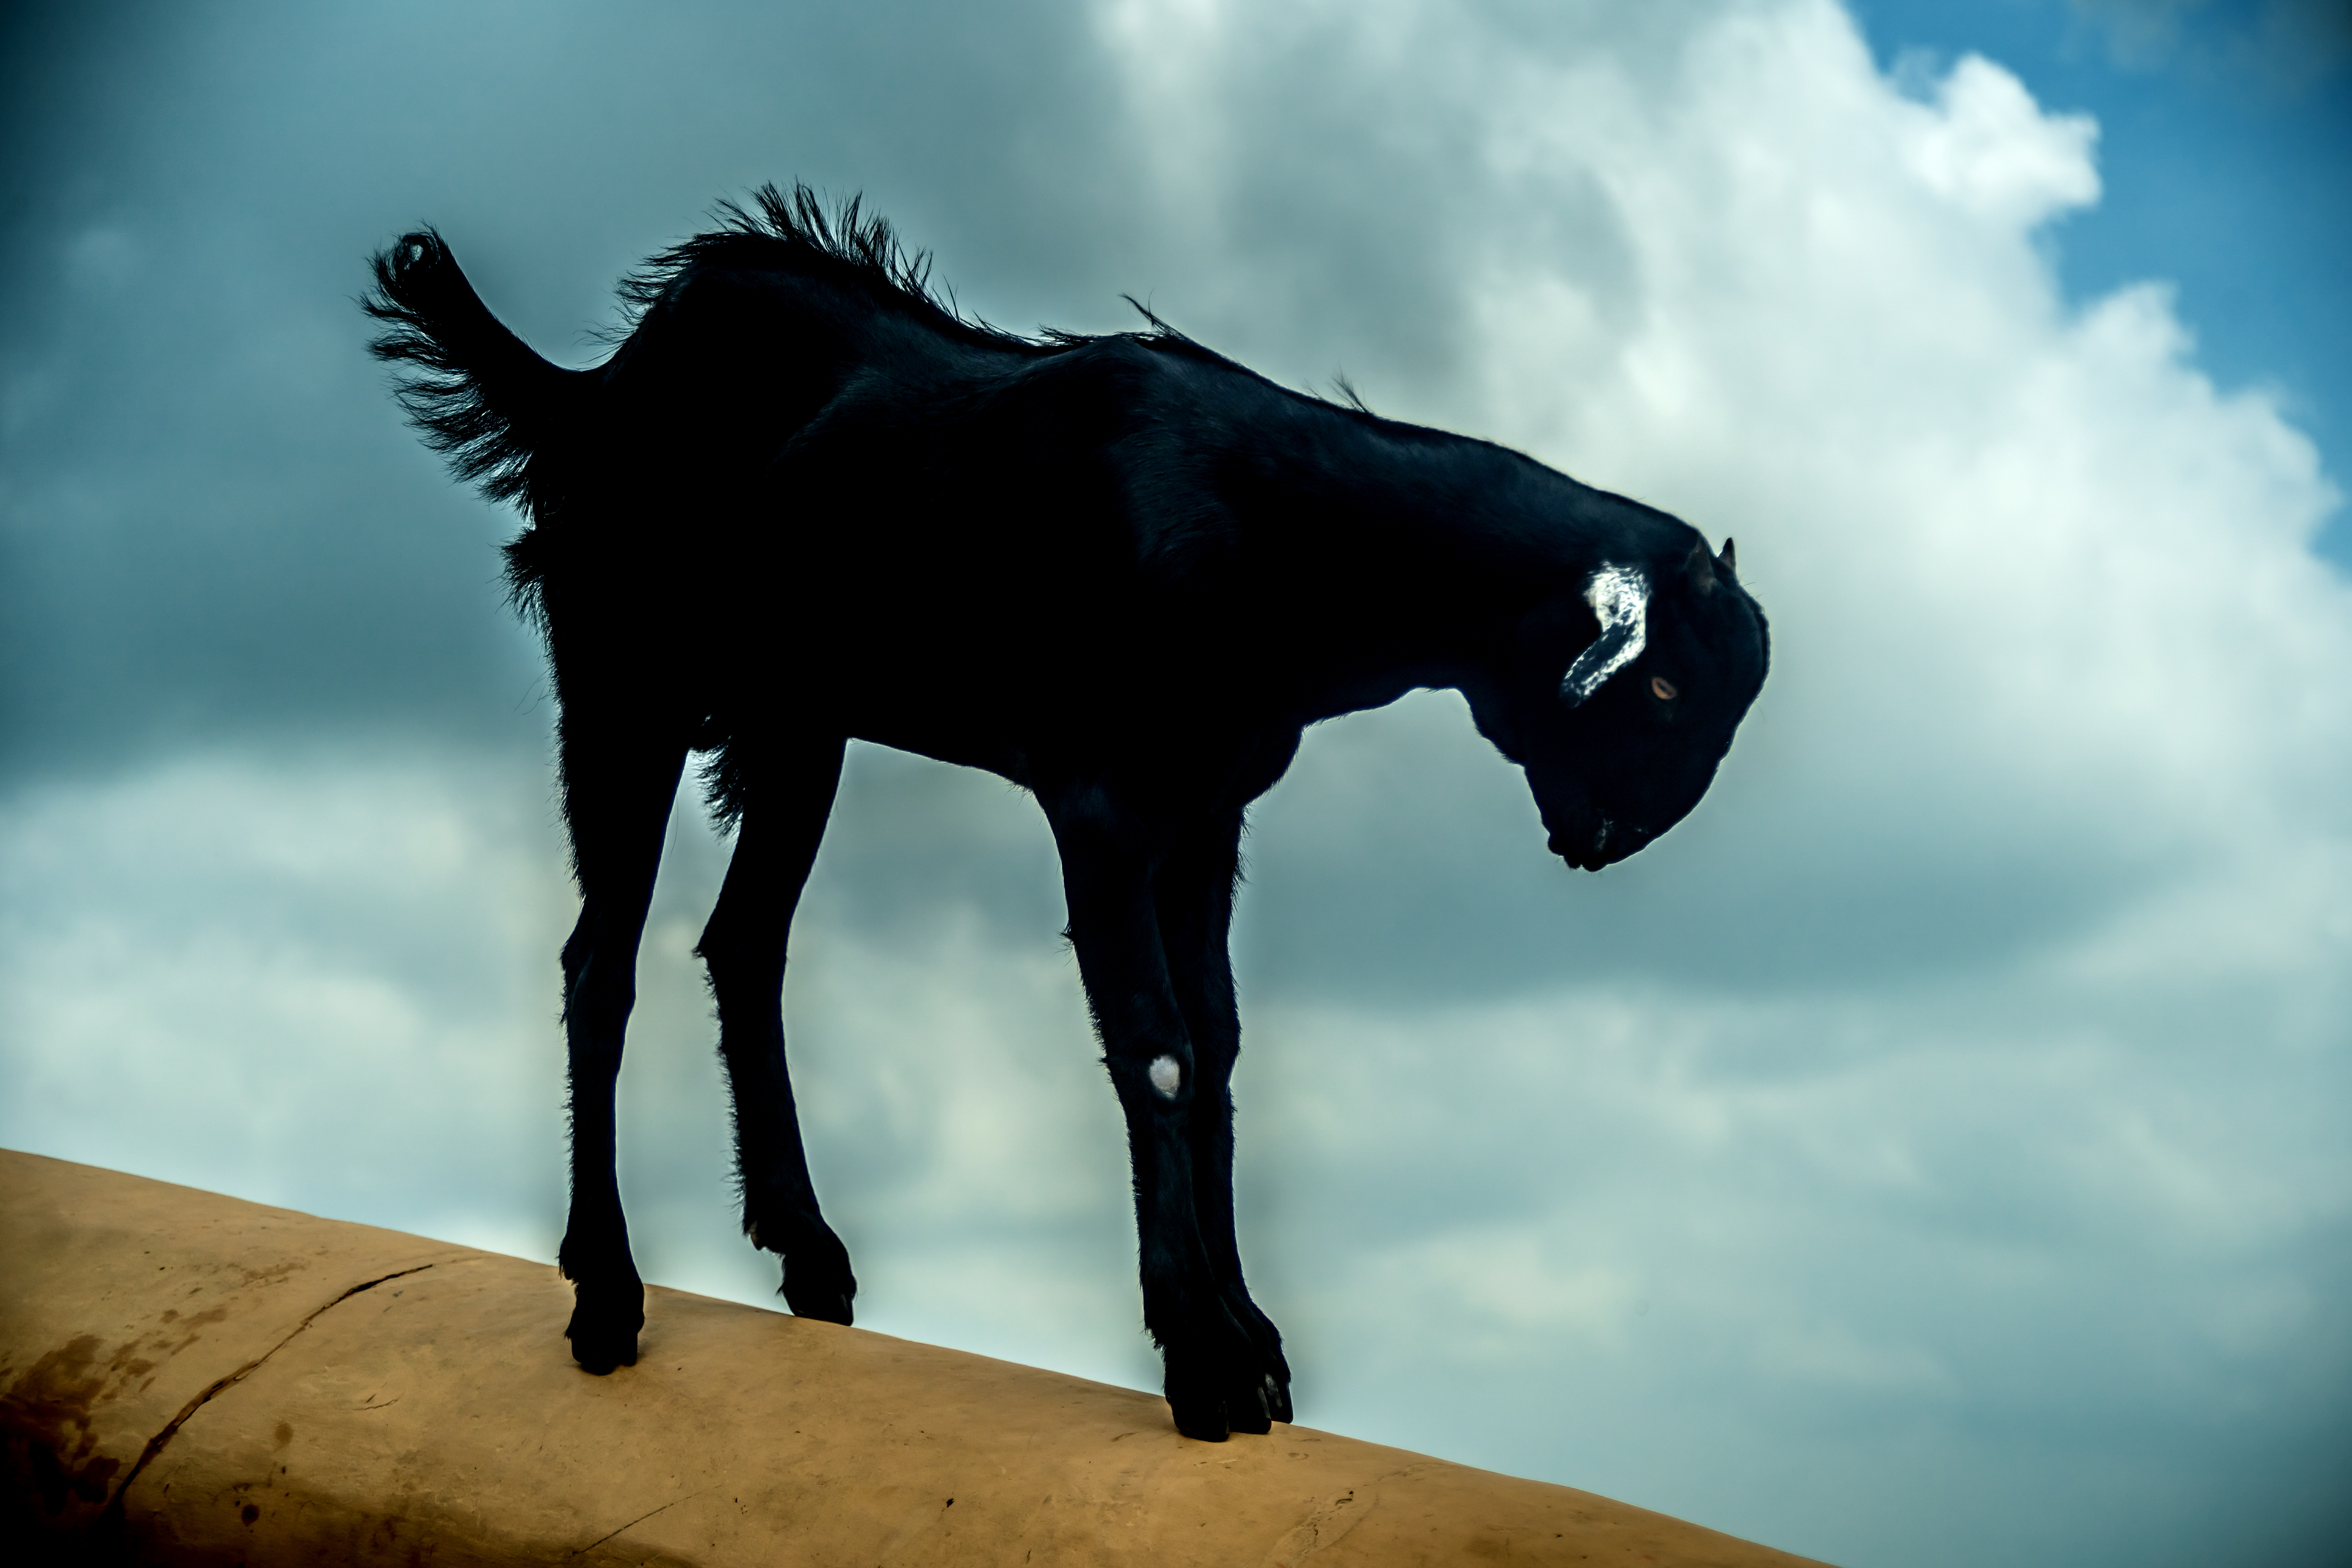
jaipur, amber, ancient, animal, animals, architecture, asia, asian, attraction, black, building, castle, city, destination, famous, fort, fortification, fortress, goat, heritage, hill, historic, historical, history, india, indian, landmark, landscape, maharaja, mammal, monument, mountain, palace, rajasthan, royal, sandstone, tourism, tourist, traditional, travel, view, wall, wildlife, sky, horse, cloud, tree, silhouette, photography, mane, shadow, stallion, livestock, art